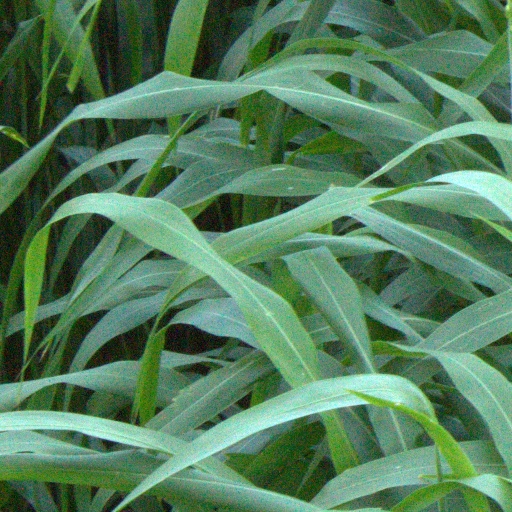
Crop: sorghum